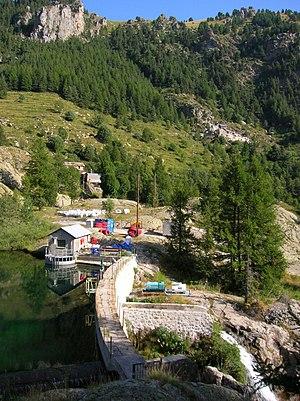
village minier (de l'ancienne minière de Vallauria) et barrage du lac de la minière, dans le Vallon de la minière. rando du Lac des Mesches à la Vallée des Merveilles . Tende, Alpes-Maritimes, Provence-Alpes-Côte d'Azur, France.
La mine de Vallauria est une mine abandonnée, située jusqu'en 1947 en Italie dans la province de Cuneo et qui appartient aujourd’hui à la commune de Tende, en France, et fait partie de la région Provence-Alpes-Côte d'Azur. En 1929 cette mine a été définitivement abandonnée.